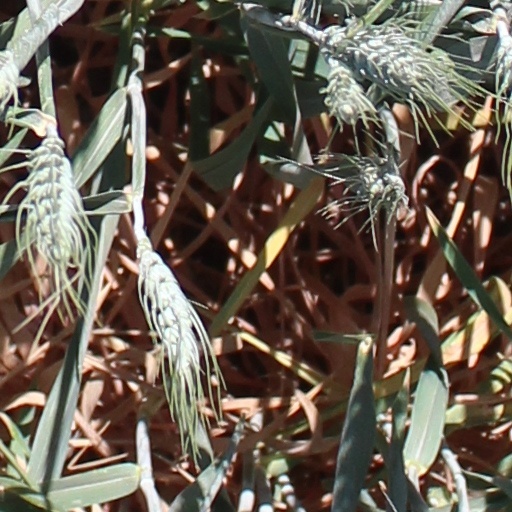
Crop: wheat